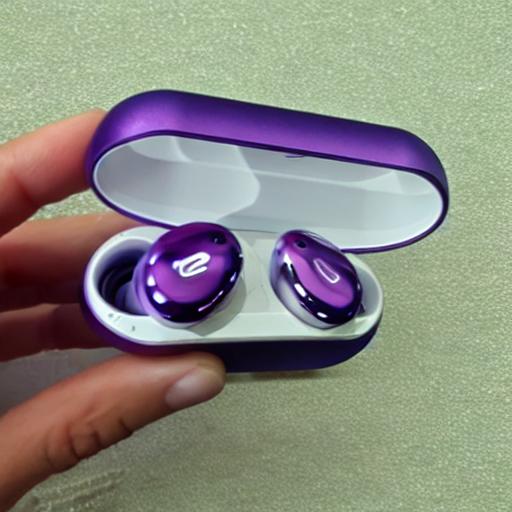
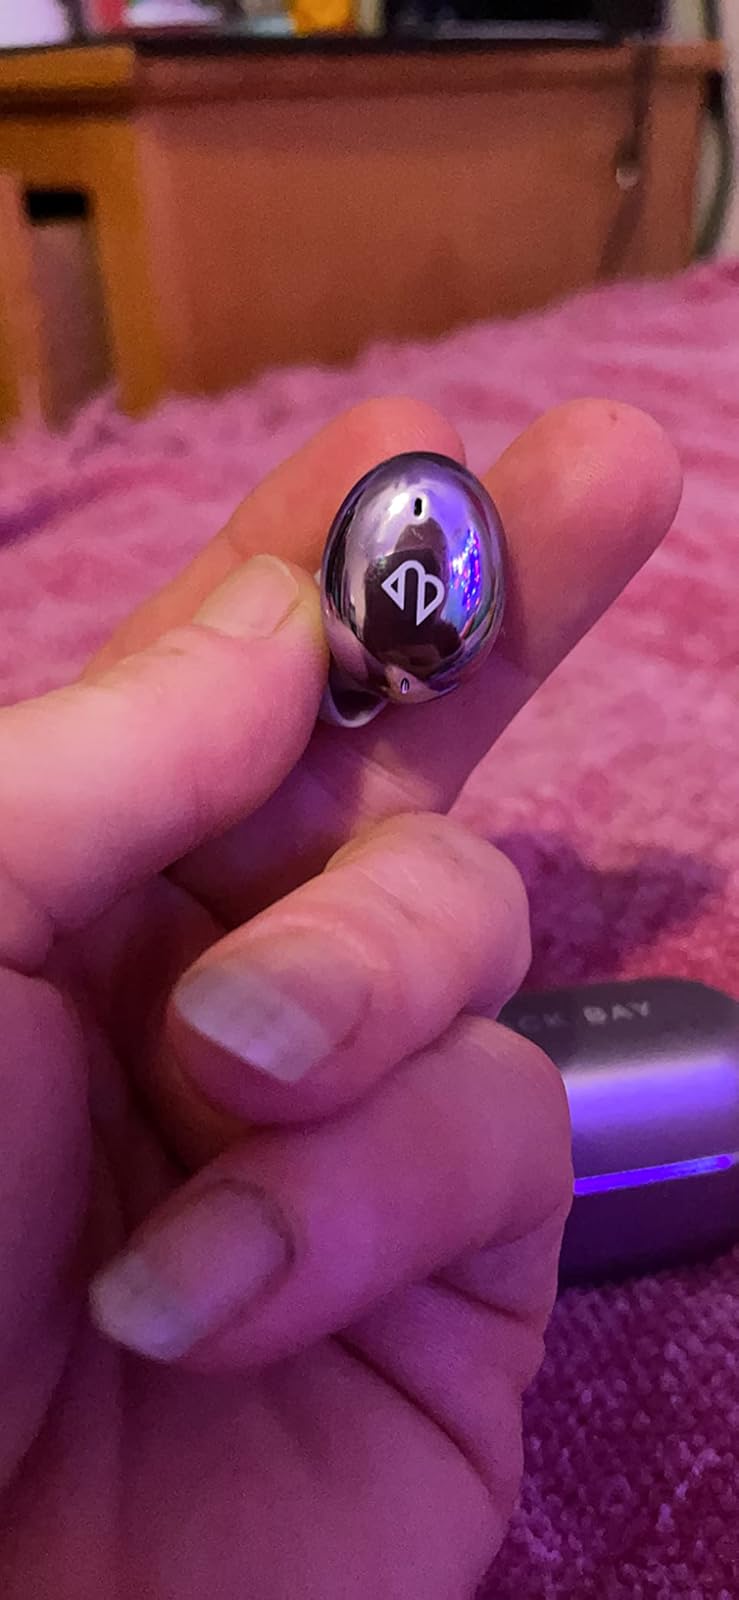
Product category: earbuds
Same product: no